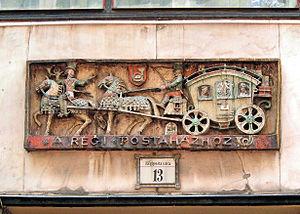
Margit Kovács est une céramiste et sculptrice hongroise née le 30 novembre 1902 à Győr et morte le 4 juin 1977 à Budapest, en Hongrie.